Fukui Prefectural School for the Visually Impaired

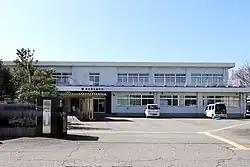

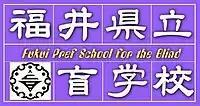
Logo of "Fukumō".

The school can be accessed by taking a 15-minute ride on a Keifuku Bus from Fukui Station (on JR-West's Hokuriku Main Line) to the bus stop. You can also access it via a 15-minute walk from the Oiwakeguchi Station on the Echizen Railway Katsuyama Eiheiji Line.